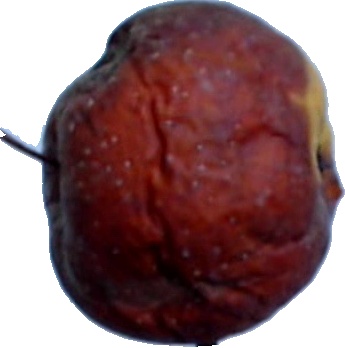
Label: apple_rotten_1